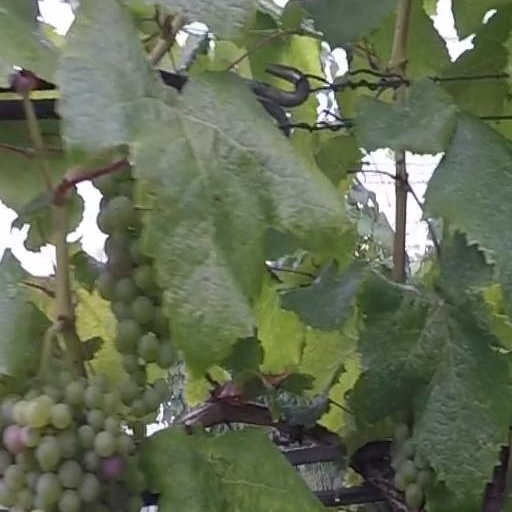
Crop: grape